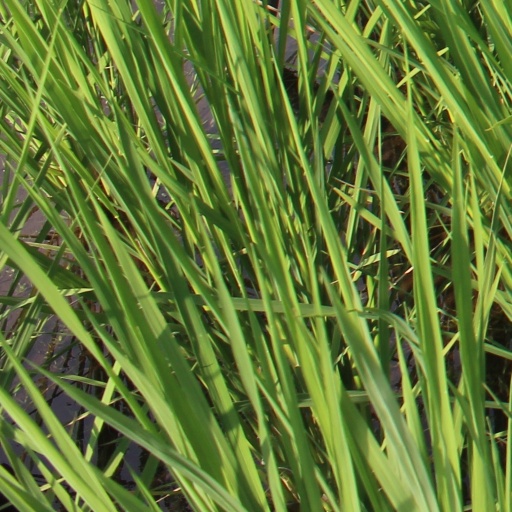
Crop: rice